Euan MacDonald

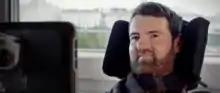
MacDonald in 2016

Euan James Stuart MacDonald MBE (14 August 1974 – 21 August 2024) was a Scottish businessman. He studied at the University of St Andrews and the University of Edinburgh. MacDonald was diagnosed with Motor Neurone Disease (MND) in October 2003.